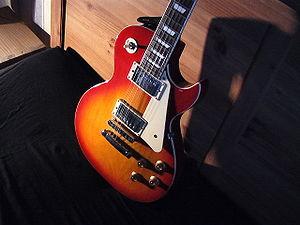
Une guitare Gibson Les Paul.